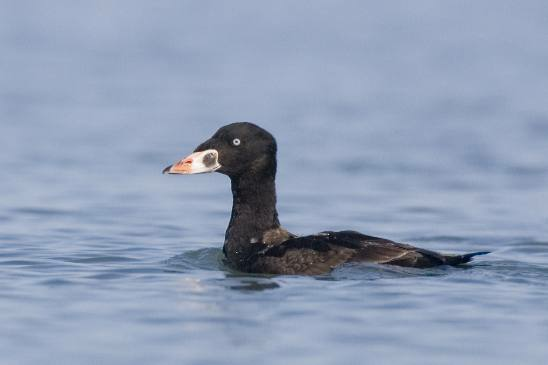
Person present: No